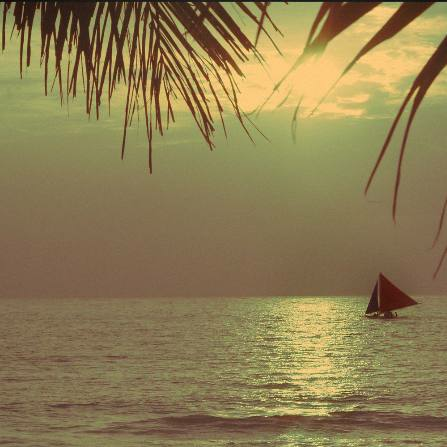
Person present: No